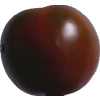
Label: tomato_maroon